University of Alabama Arboretum

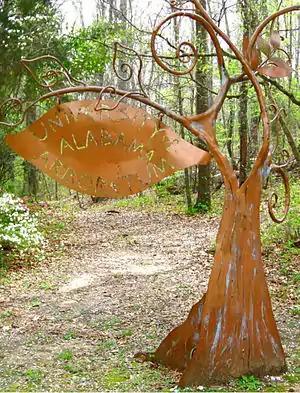
Metal "tree" sign at the entrance to the Arboretum. Fabricated by Sunheart Metalworks.

The University of Alabama Arboretum is a 60-acre (243,000 m) arboretum located near the intersection of Veterans Memorial Parkway and Pelham Loop Road in Tuscaloosa, Alabama.